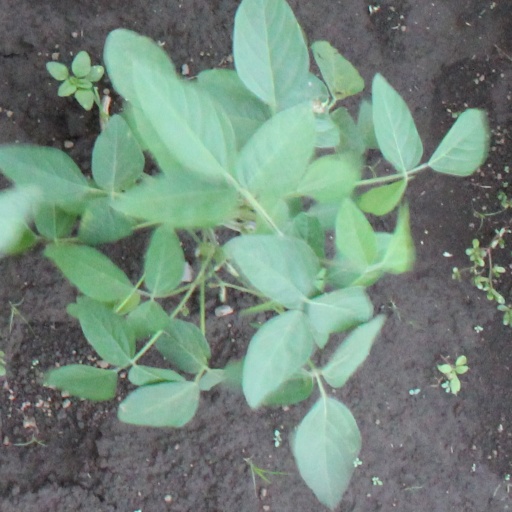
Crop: soybean